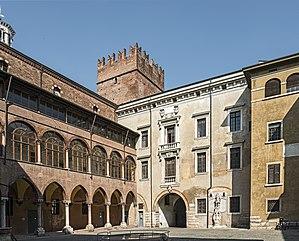
La Piazza dei Signori, appelée aussi Piazza Dante, est une place située dans le centre historique de Vérone, en Vénétie.